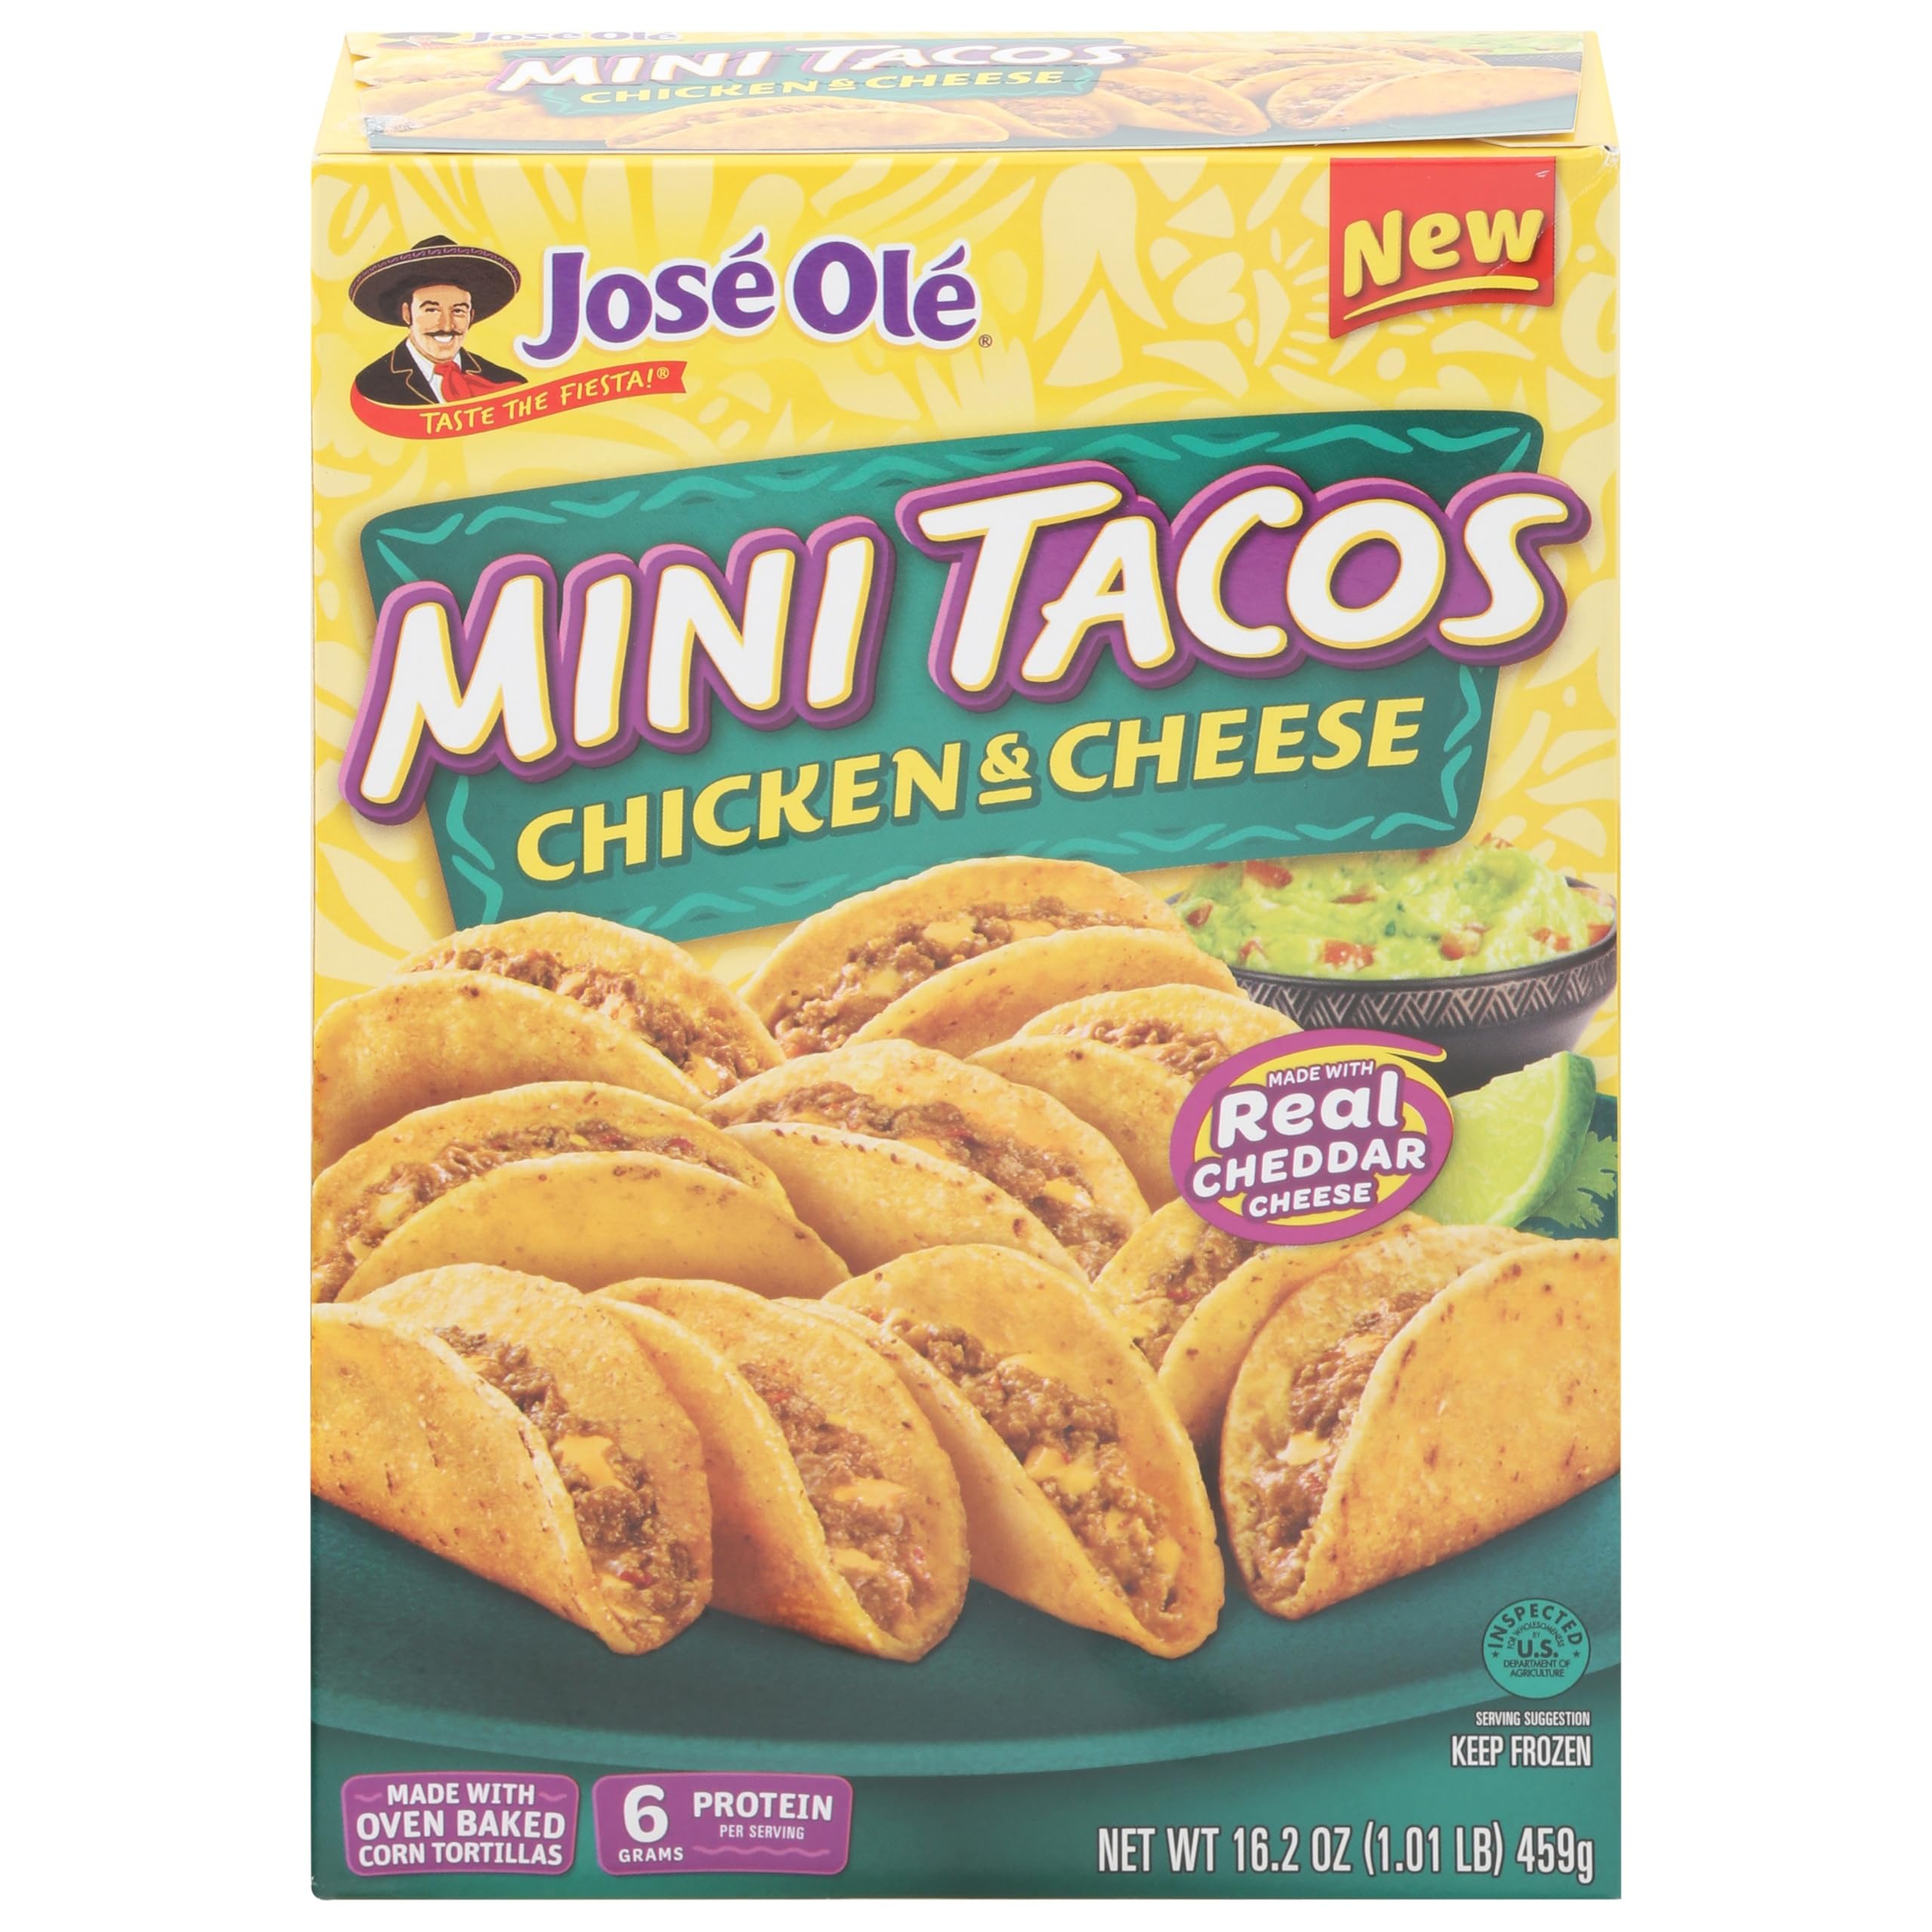
Item Name: Jose Ole, Mini Tacos Chicken & Cheese, 16.2 Ounce
Product Description: Frozen Appetizers And Snacks
Value: 16.2
Unit: Ounce

Price: 6.63